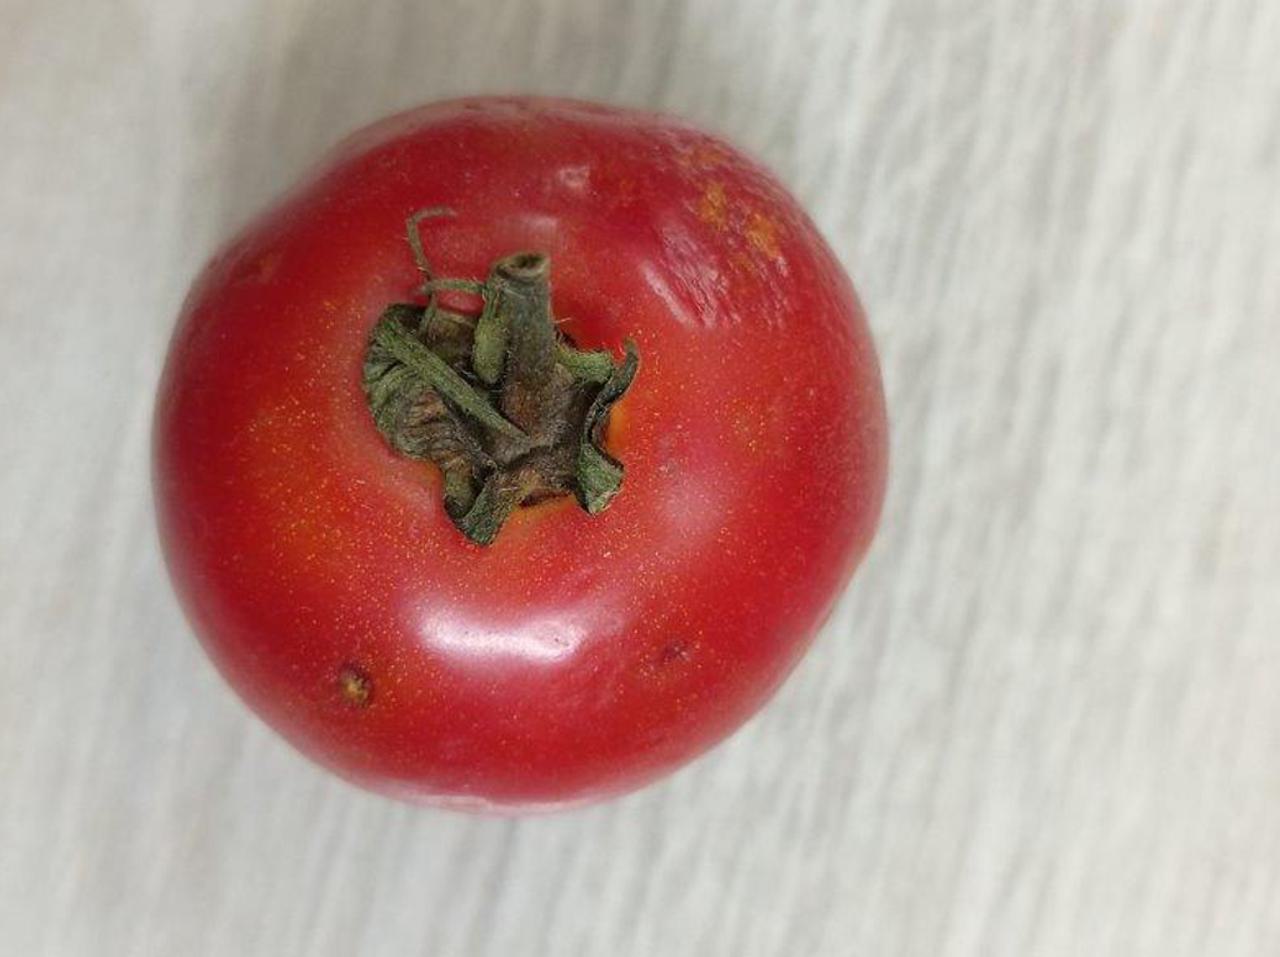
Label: Rotten